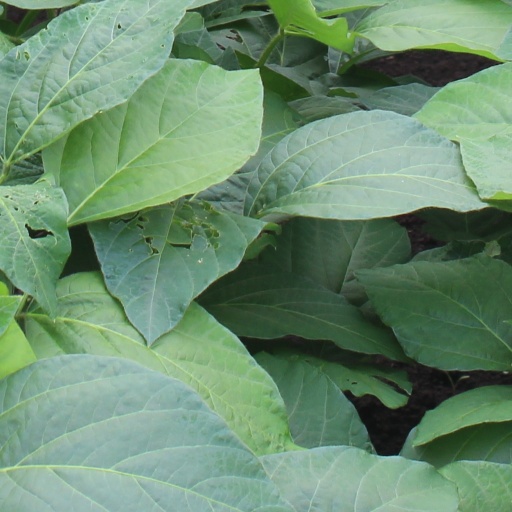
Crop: soybean